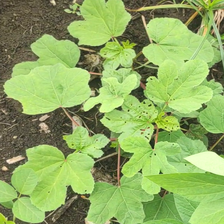
Weed species: Little_Mallow(Malva parviflora)